Newburgh Conspiracy

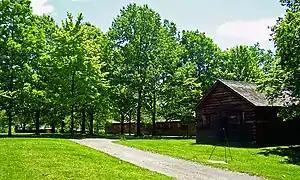
The reconstructed Temple at the New Windsor Cantonment State Historic Site in New Windsor, New York, where the critical meeting took place on March 15, 1783

The Newburgh Conspiracy was a failed apparent threat by leaders of the Continental Army in March 1783, at the end of the American Revolutionary War. The Army's commander, George Washington, successfully calmed the soldiers and helped secure back pay. The conspiracy may have been instigated by members in the Congress of the Confederation, which circulated an anonymous letter in the army camp at Newburgh, New York, on March 10, 1783. Soldiers were unhappy that they had not been paid for some time and that pensions that had been promised remained unfunded.